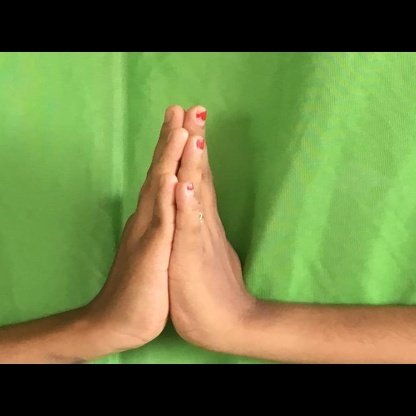
Mudra: Anjali